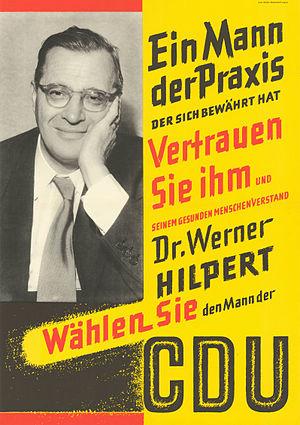
Werner Johannes Hilpert est un homme politique allemand.